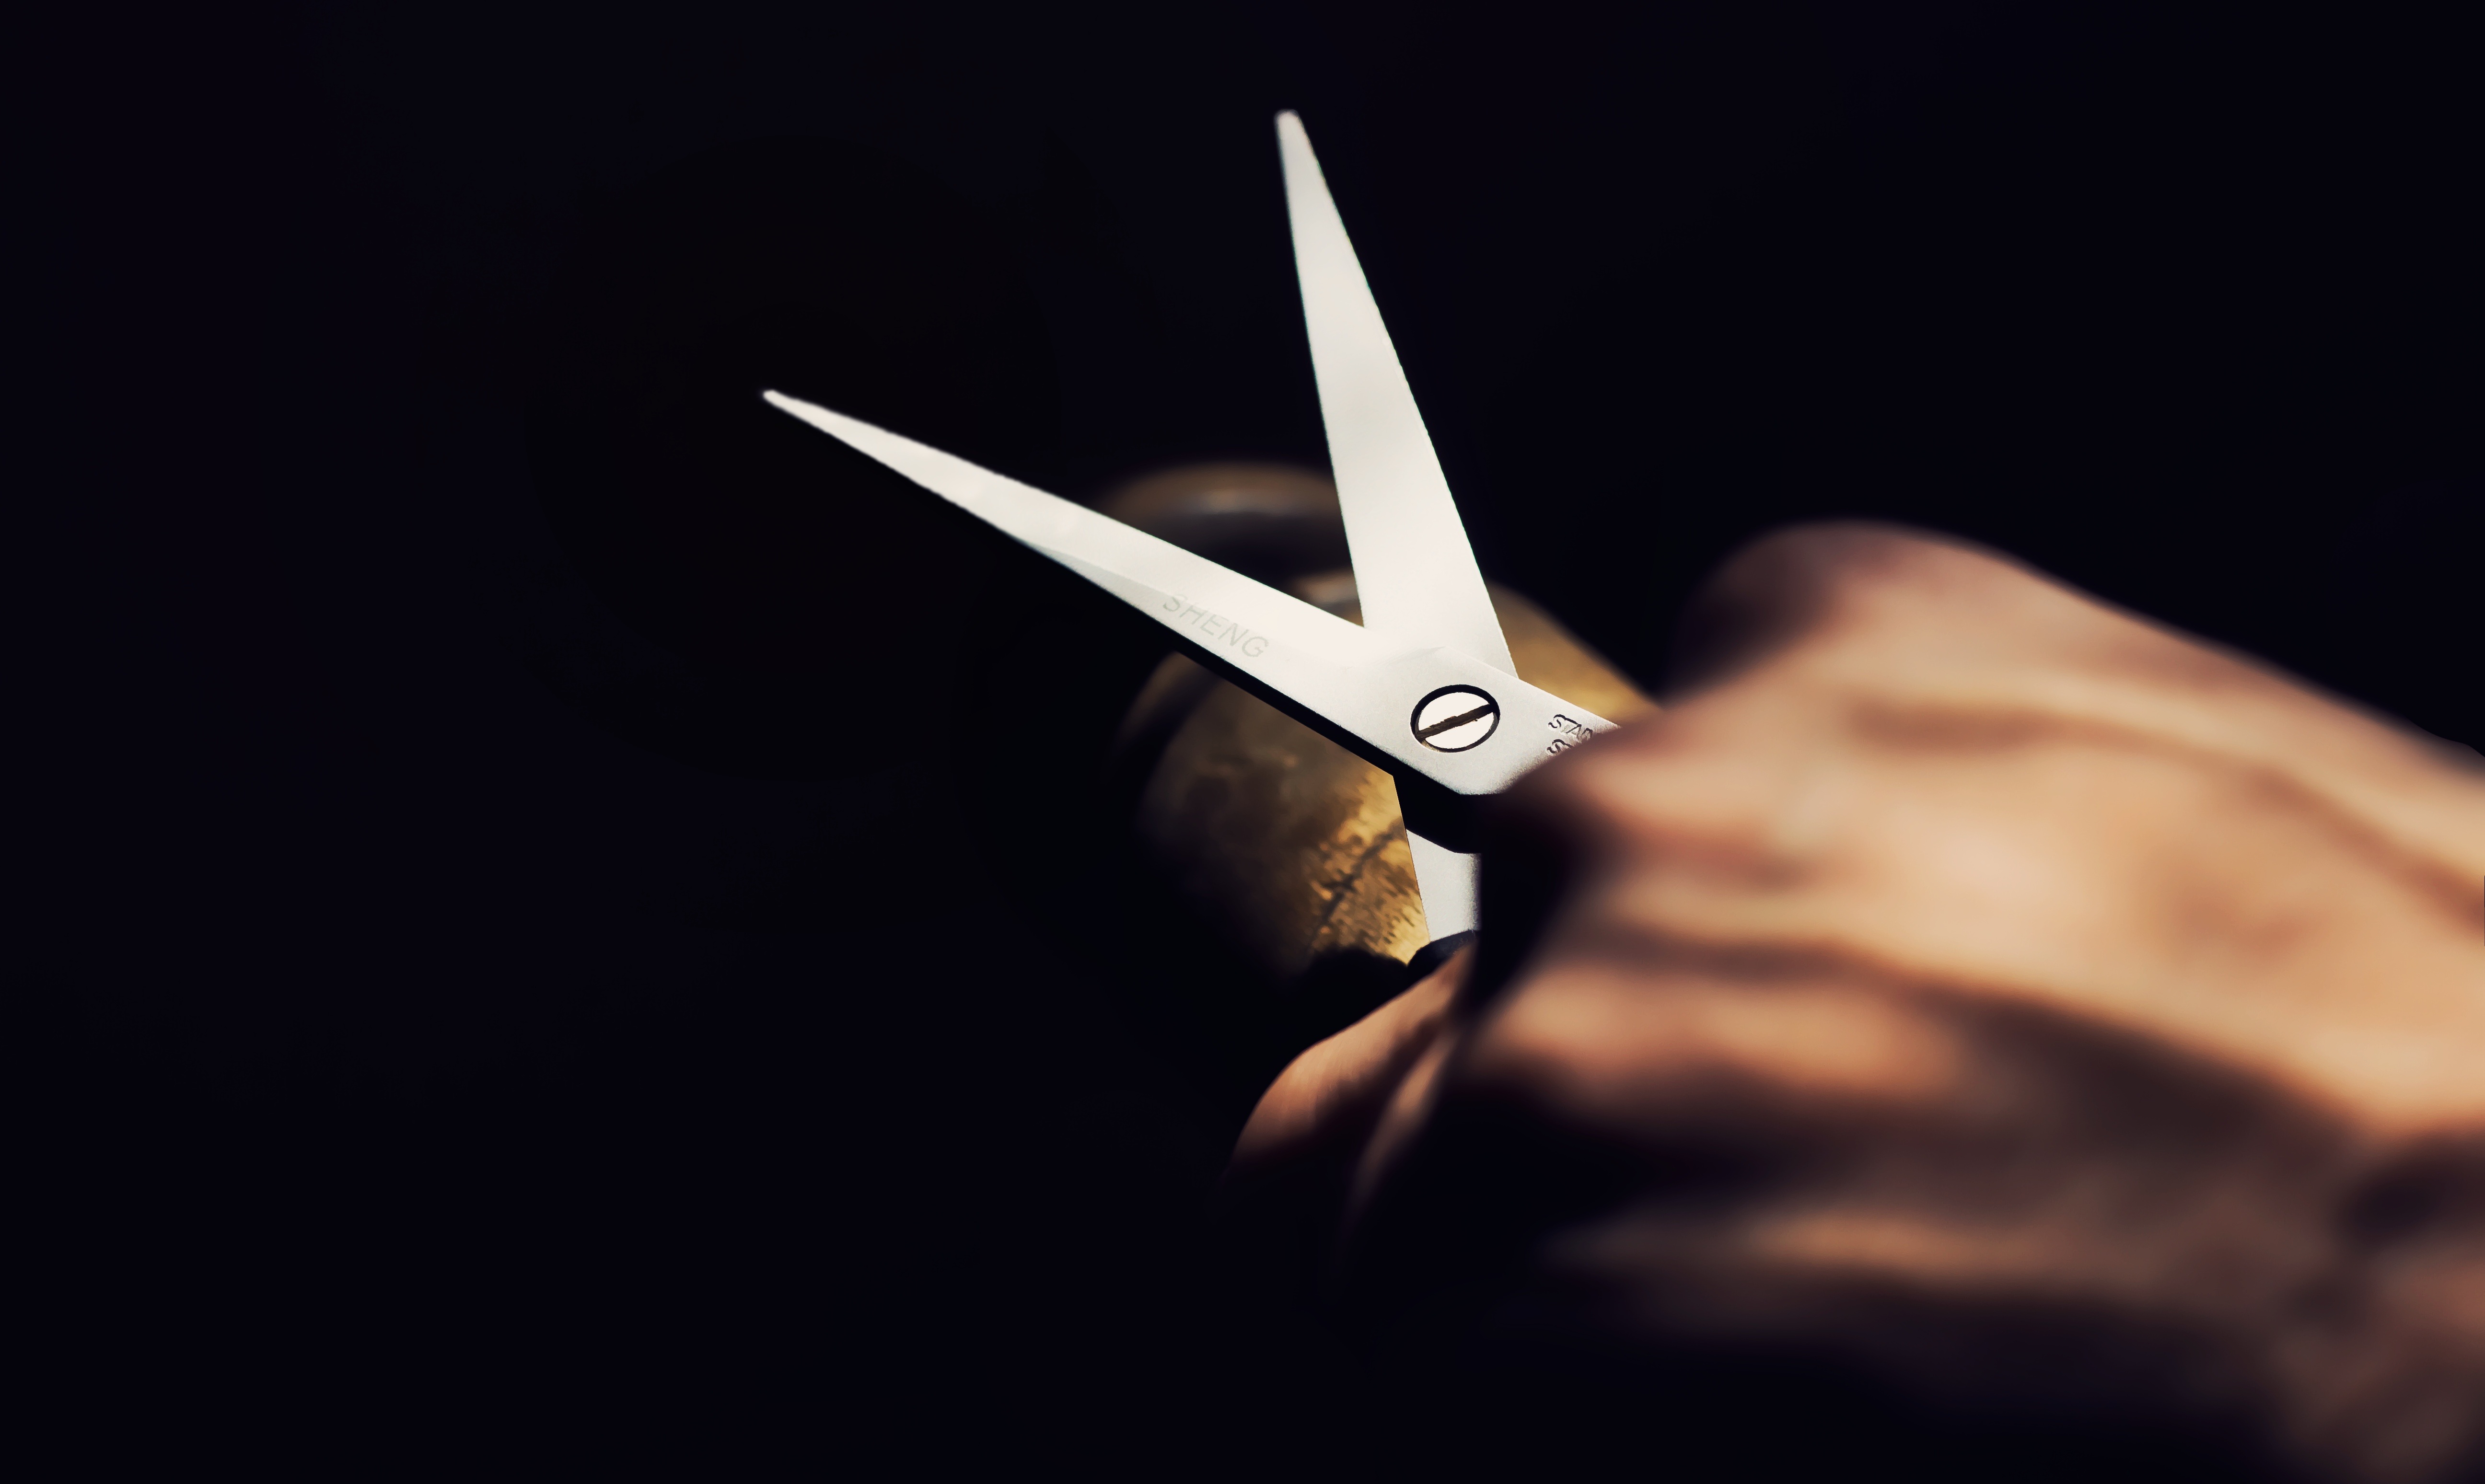
hand, wing, tool, finger, weapon, scissor, cutting, sewing, close up